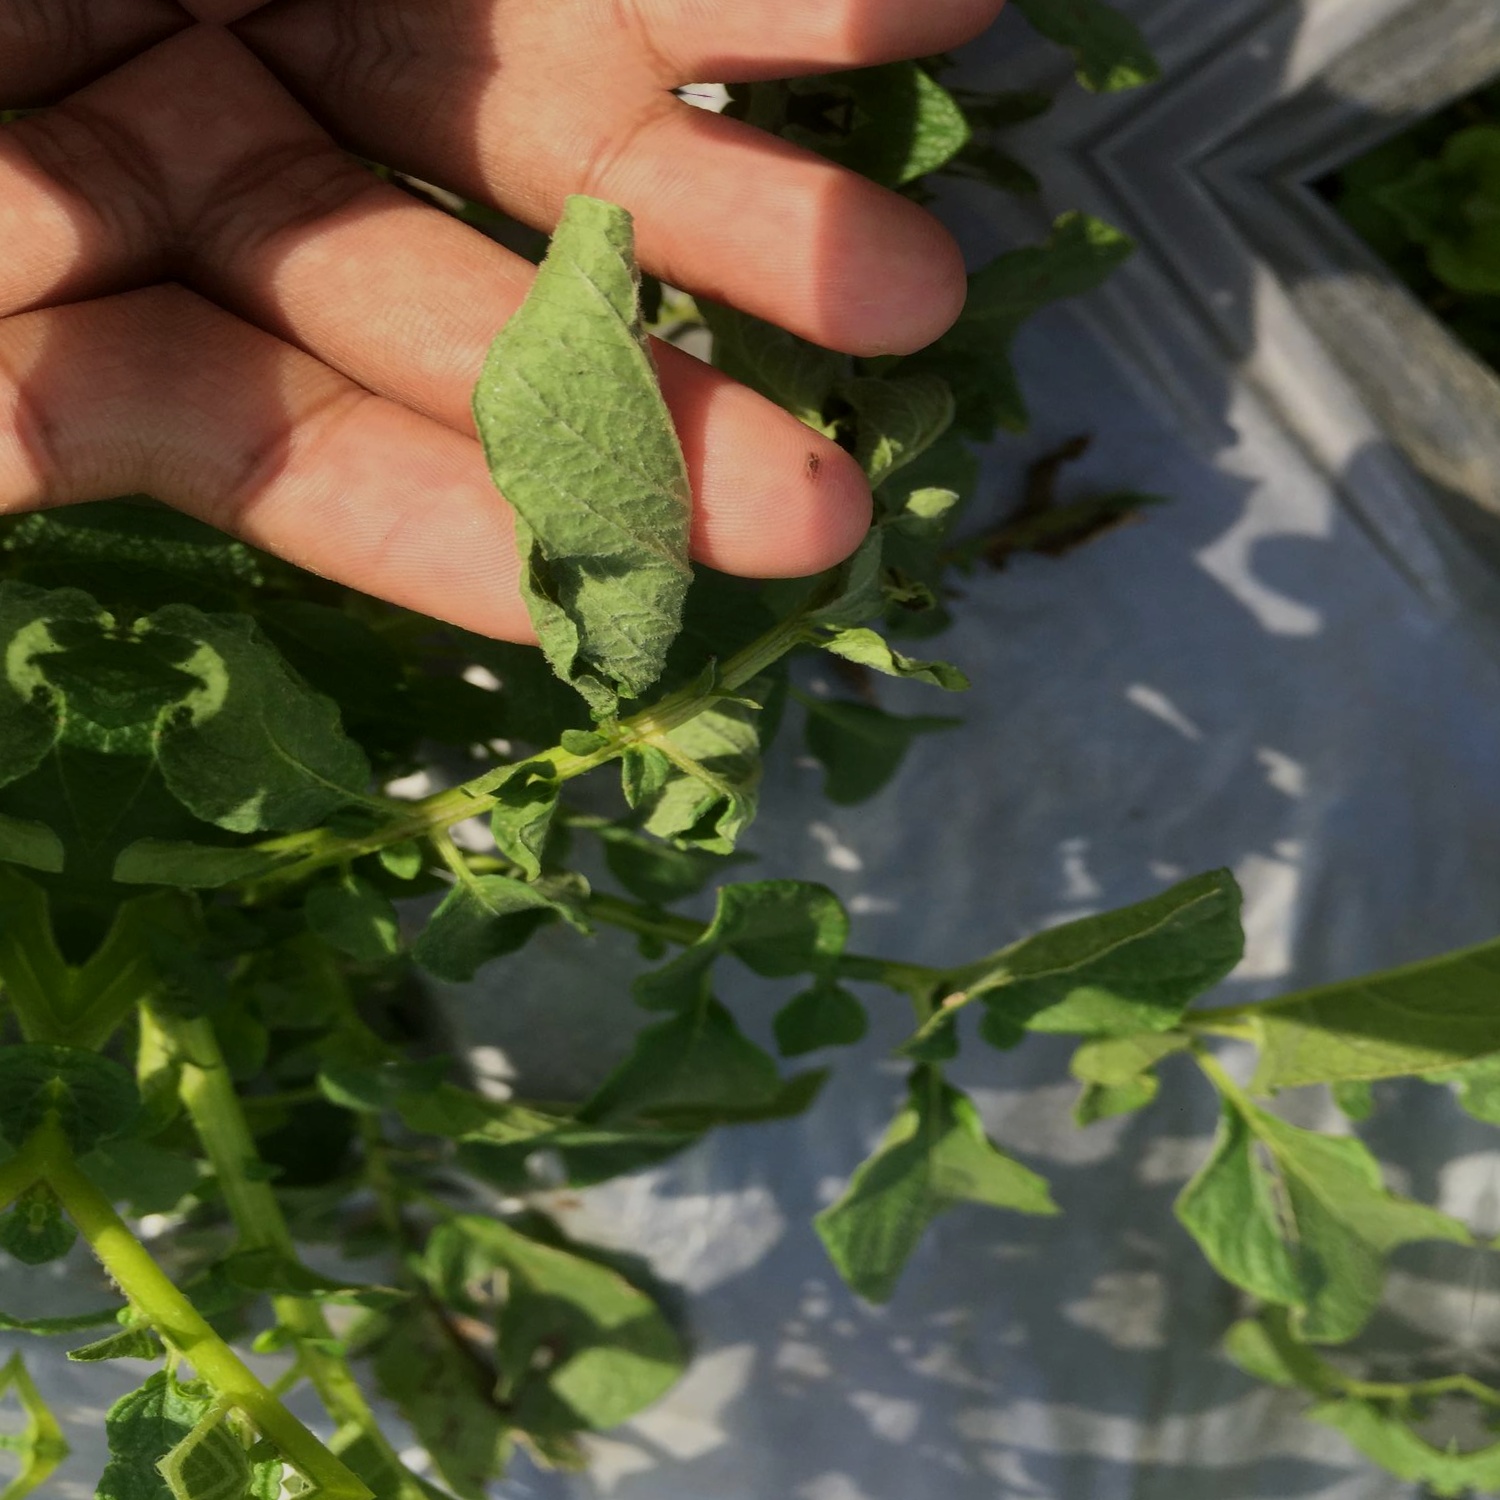
Etiqueta: Pudricion_Parda